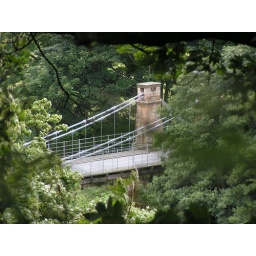
Whorlton Suspension Bridge over the river tees, close to Barnard Castle. Part of the Greta Bridge - Whorlton - Staindrop turnpike road